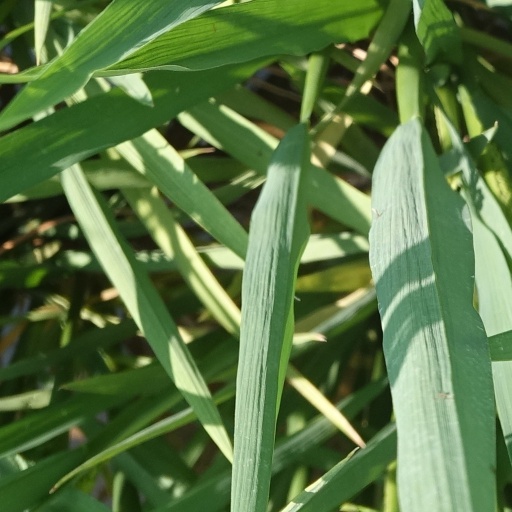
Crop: rice